Matthias Opdenhövel

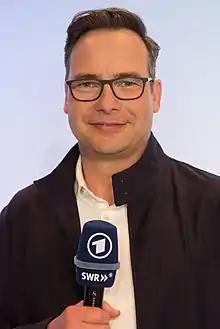
Opdenhövel in 2018

Matthias Augustinus Wilhelm Georg Opdenhövel (born 25 August 1970) is a German television presenter.